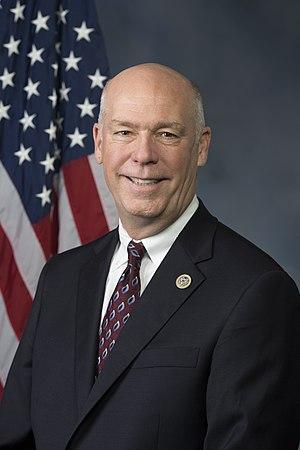
Gregory Richard Gianforte, né le 17 avril 1961 à San Diego, est un homme politique américain. Membre du Parti républicain, il représente le Montana à la Chambre des représentants des États-Unis depuis 2017.